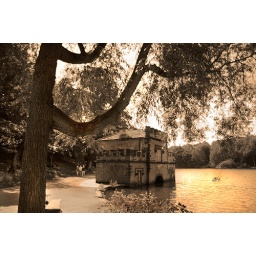
A view of the boat house at Newmillerdam in Yorkshire.